The Dick Van Dyke Show

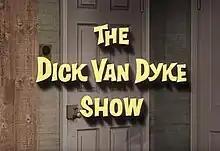
Colorized version of opening title card. The original show aired in black and white.

The Dick Van Dyke Show is an American sitcom created by Carl Reiner that initially aired on CBS from October 3, 1961, to June 1, 1966, with a total of 158 half-hour episodes spanning five seasons. It was produced by Calvada Productions in association with the CBS Television Network, and was shot at Desilu Studios. Other producers included Bill Persky and Sam Denoff. The music for the show's theme song was written by Earle Hagen.